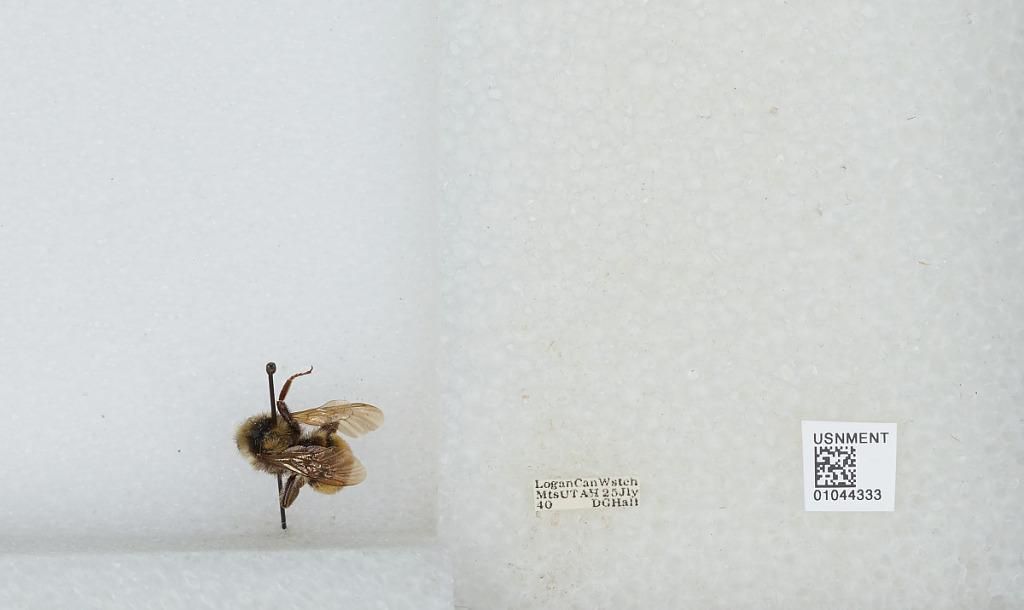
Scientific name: Bombus sp.
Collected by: D. Hall
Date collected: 1940-7-25
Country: United States
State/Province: Utah
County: Cache
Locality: Wasatch Mountains, Logan Canyon
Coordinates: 41.7808, -111.643